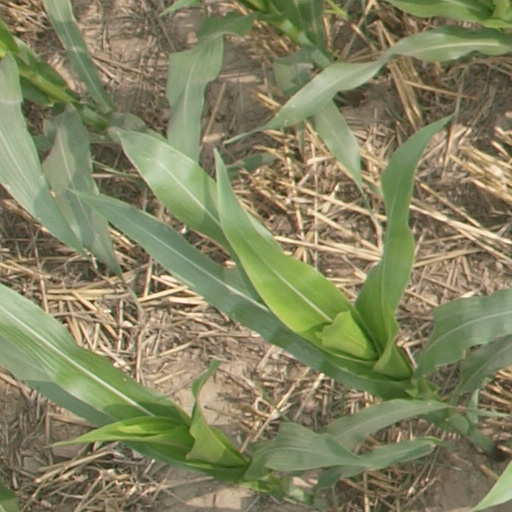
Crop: maize; corn